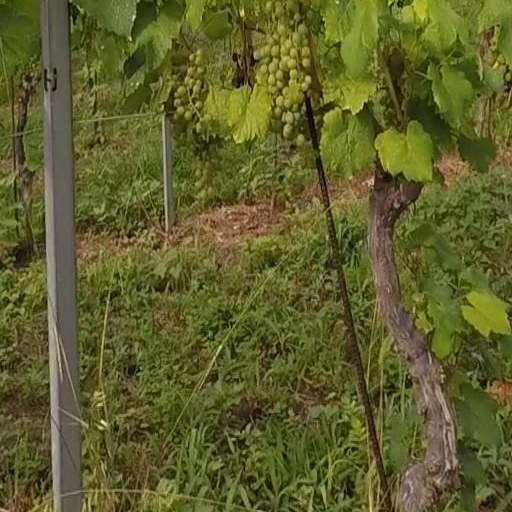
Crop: grape